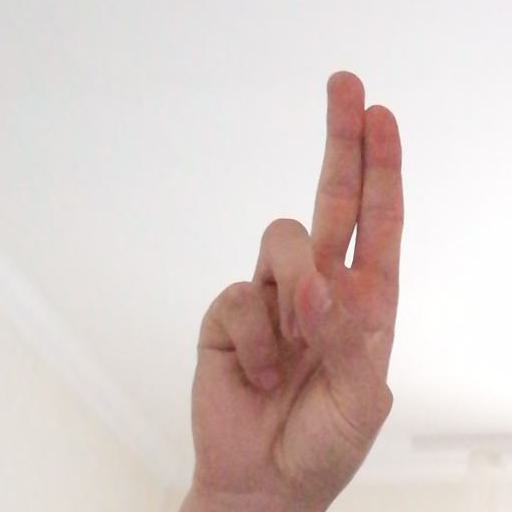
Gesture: two_up